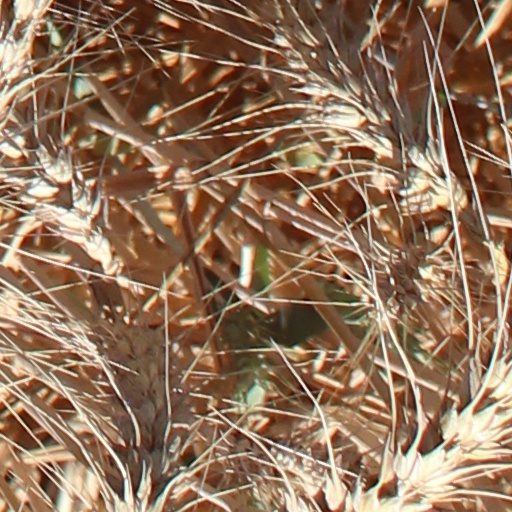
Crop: wheat